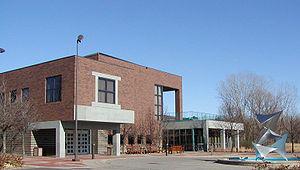
Minnetonka est une ville de l'État du Minnesota située dans le comté de Hennepin, à 8 km de Minneapolis. En 2000, la population de Minnetonka était de 51 480 habitants, ce qui en fait la quatorzième ville la plus peuplée au Minnesota. Le mot Minnetonka vient des mots mni tanka qui signifient « grande eau ».